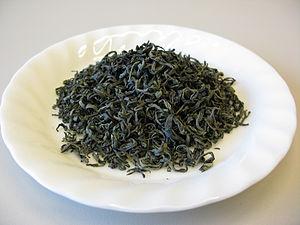
Thái Nguyên est une province du nord du Viêt Nam située dans la région de Đông Bắc.